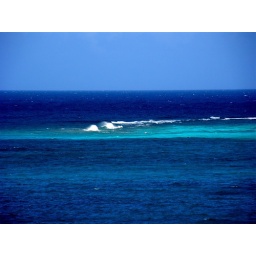
Sand bar out in ocean casts a transparent hue